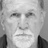
Emotion: neutral